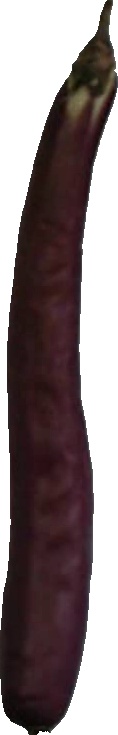
Label: eggplant_long_1